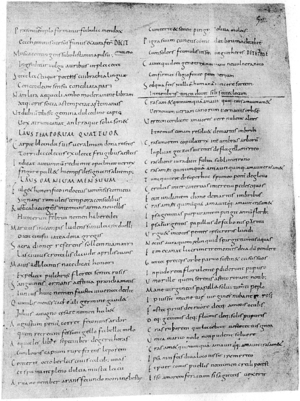
La Veillée de Vénus est un poème latin anonyme de l'époque impériale.